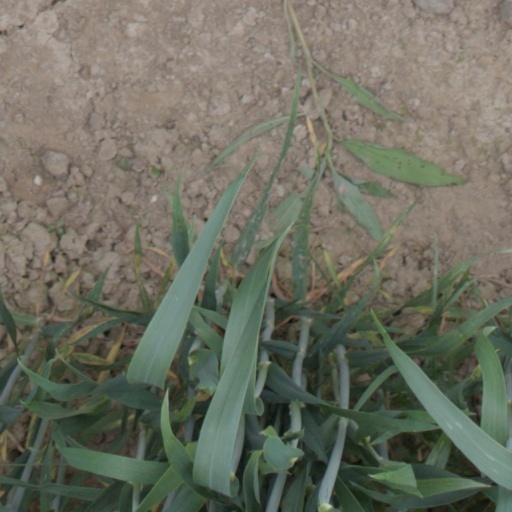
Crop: wheat